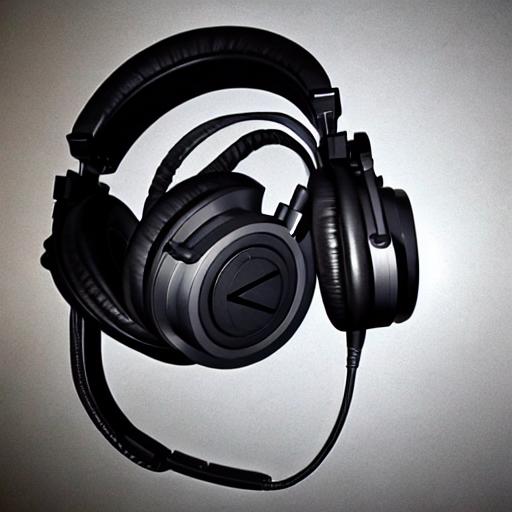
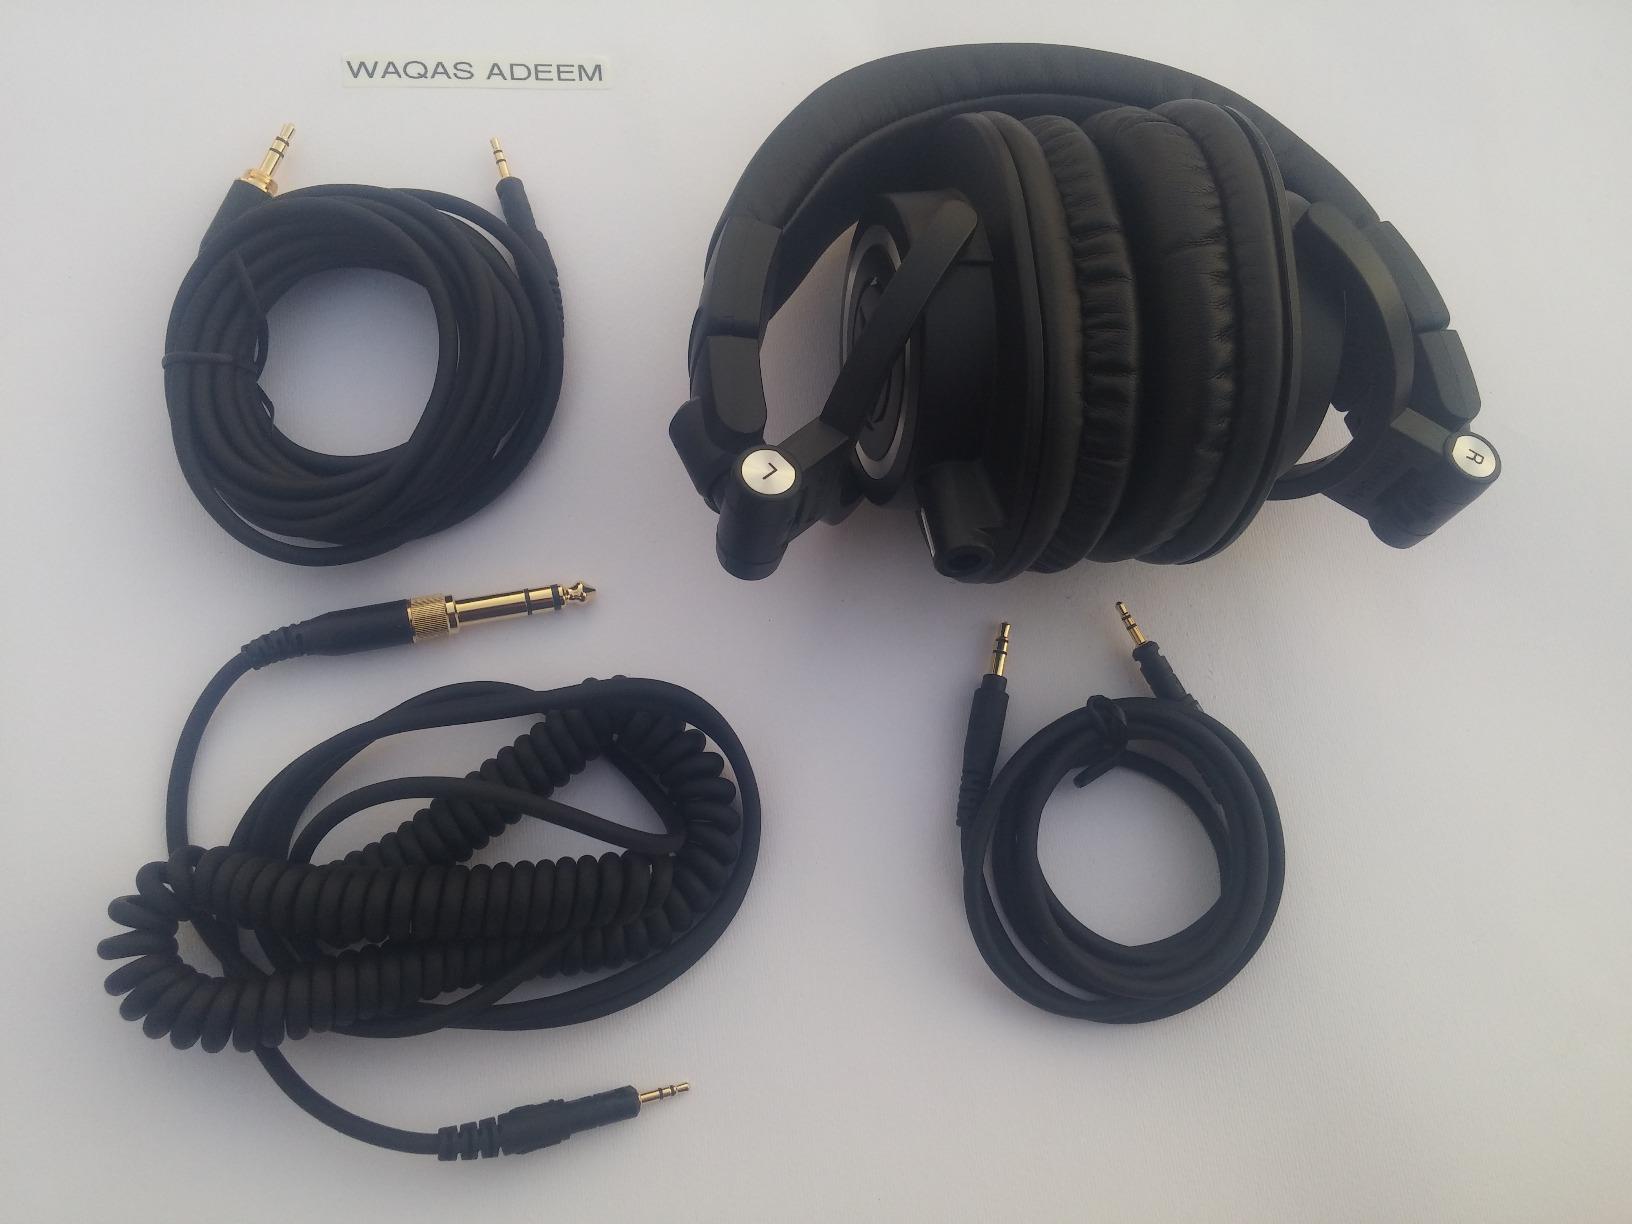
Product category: headphones
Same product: no